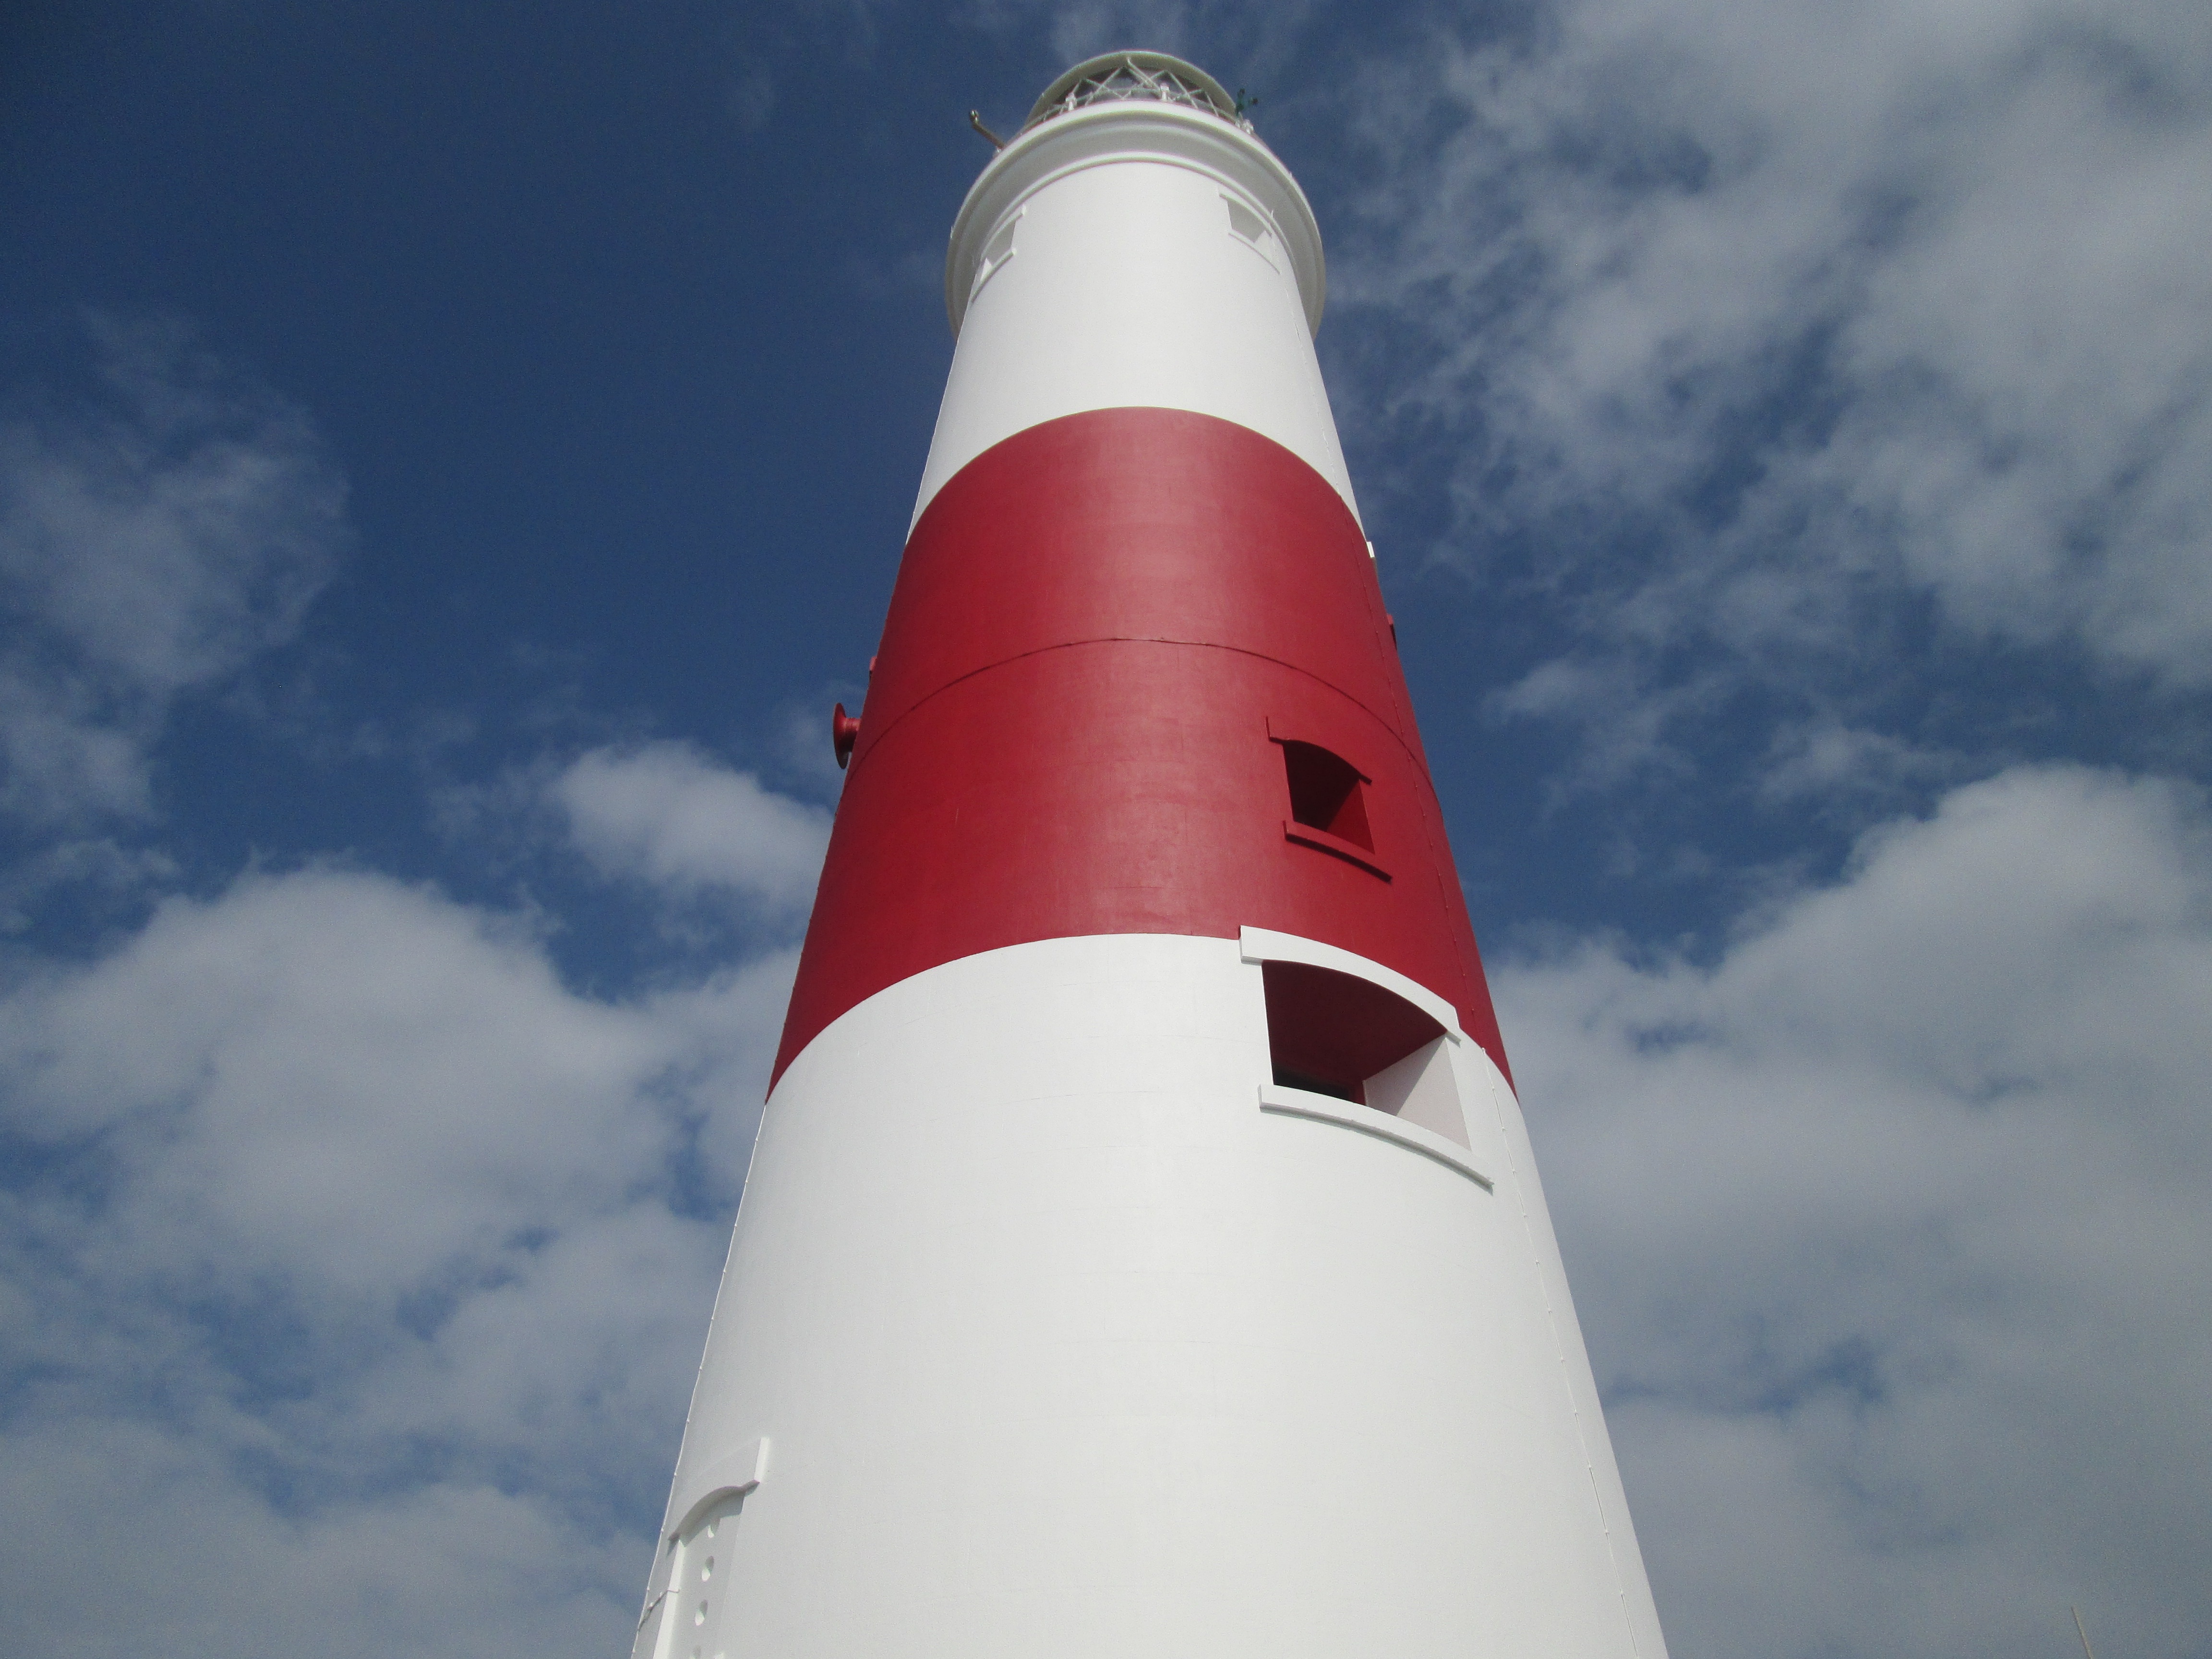
sea, light, cloud, lighthouse, shore, aircraft, seaside, standing, high, red, vehicle, tower, blue, rocket, tall, spacecraft, erect, overlooking, atmosphere of earth